1950s

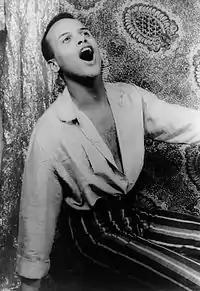
Harry Belafonte in 1954, whose breakthrough album "Calypso" (1956) was the first million-selling LP by a single artist.

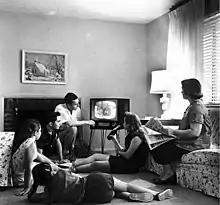
An American family watching television together in 1958.

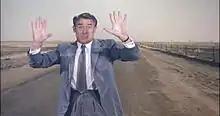
Cary Grant as Roger O. Thornhill in "North by Northwest" (1959)

Popular music in the early 1950s was essentially a continuation of the crooner sound of the previous decade, with less emphasis on the jazz-influenced big band style and more emphasis on a conservative, operatic, symphonic style of music. Frank Sinatra, Tony Bennett, Frankie Laine, Patti Page, Judy Garland, Johnnie Ray, Kay Starr, Perry Como, Bing Crosby, Rosemary Clooney, Dean Martin, Georgia Gibbs, Eddie Fisher, Teresa Brewer, Dinah Shore, Kitty Kallen, Joni James, Peggy Lee, Julie London, Toni Arden, June Valli, Doris Day, Arthur Godfrey, Tennessee Ernie Ford, Guy Mitchell, Nat King Cole, and vocal groups like the Mills Brothers, The Ink Spots, The Four Lads, The Four Aces, The Chordettes, The Fontane Sisters, The Hilltoppers and the Ames Brothers. Jo Stafford's "You Belong To Me" was the #1 song of 1952 on the Billboard Top 100 chart.